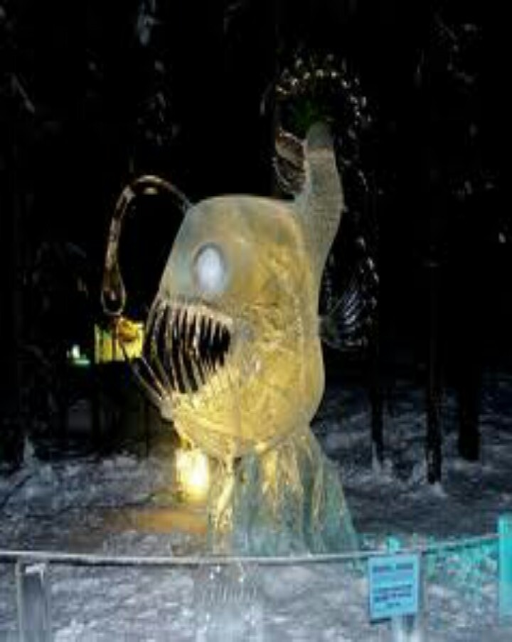
ice sculpture is the art of carving shapes out of ice it ranges in size